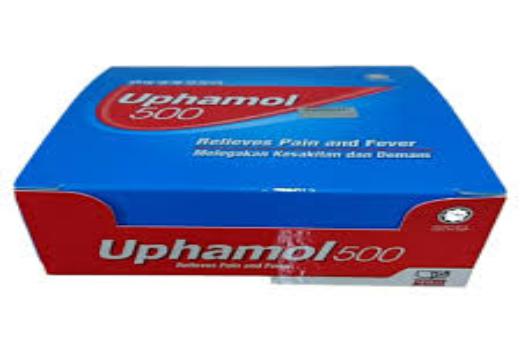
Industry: Medical